Jouke de Vries

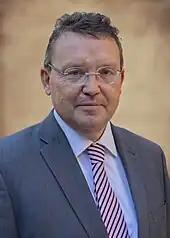
Jouke de Vries in 2018

Jouke de Vries (born 26 September 1960) is a Dutch political scientist, university administrator, and politician. He is chairman of the Executive Board of the University of Groningen (RUG) in the Netherlands. Before that he was Dean of the University of Groningen/Campus Fryslân in Leeuwarden.